Peterborough Telegraph

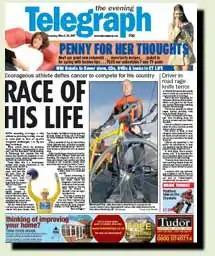

The Peterborough Telegraph, or PT as it is known locally (formerly the Peterborough Evening Telegraph or ET), is the local newspaper for the city of Peterborough, Cambridgeshire, in the United Kingdom. It is based at New Priestgate House in the city centre.